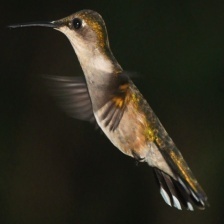
Species: RUBY THROATED HUMMINGBIRD
Scientific name: ARCHILOCHUS COLUBRIS
ImageNet parent category: hummingbird